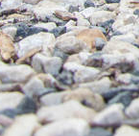
Surface type: gravel